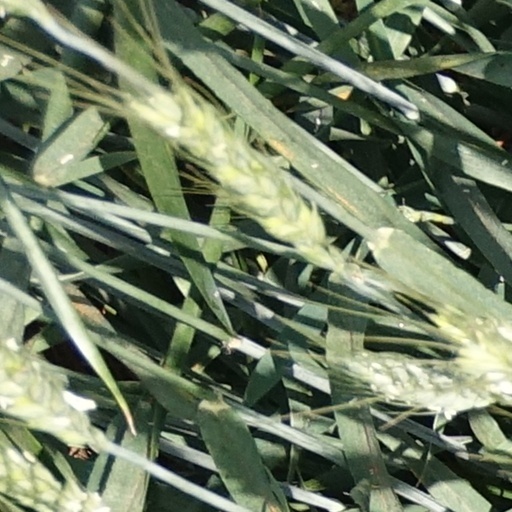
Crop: wheat